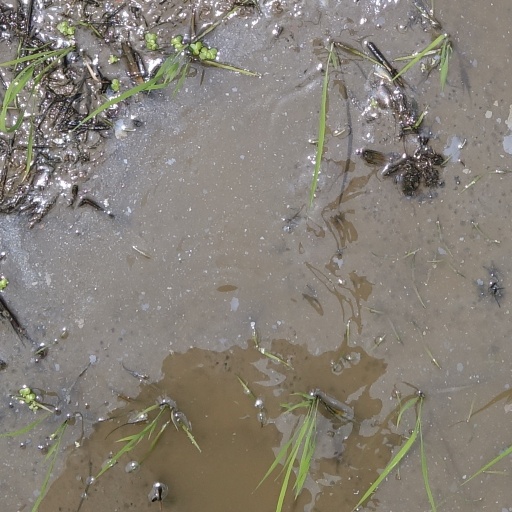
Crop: rice